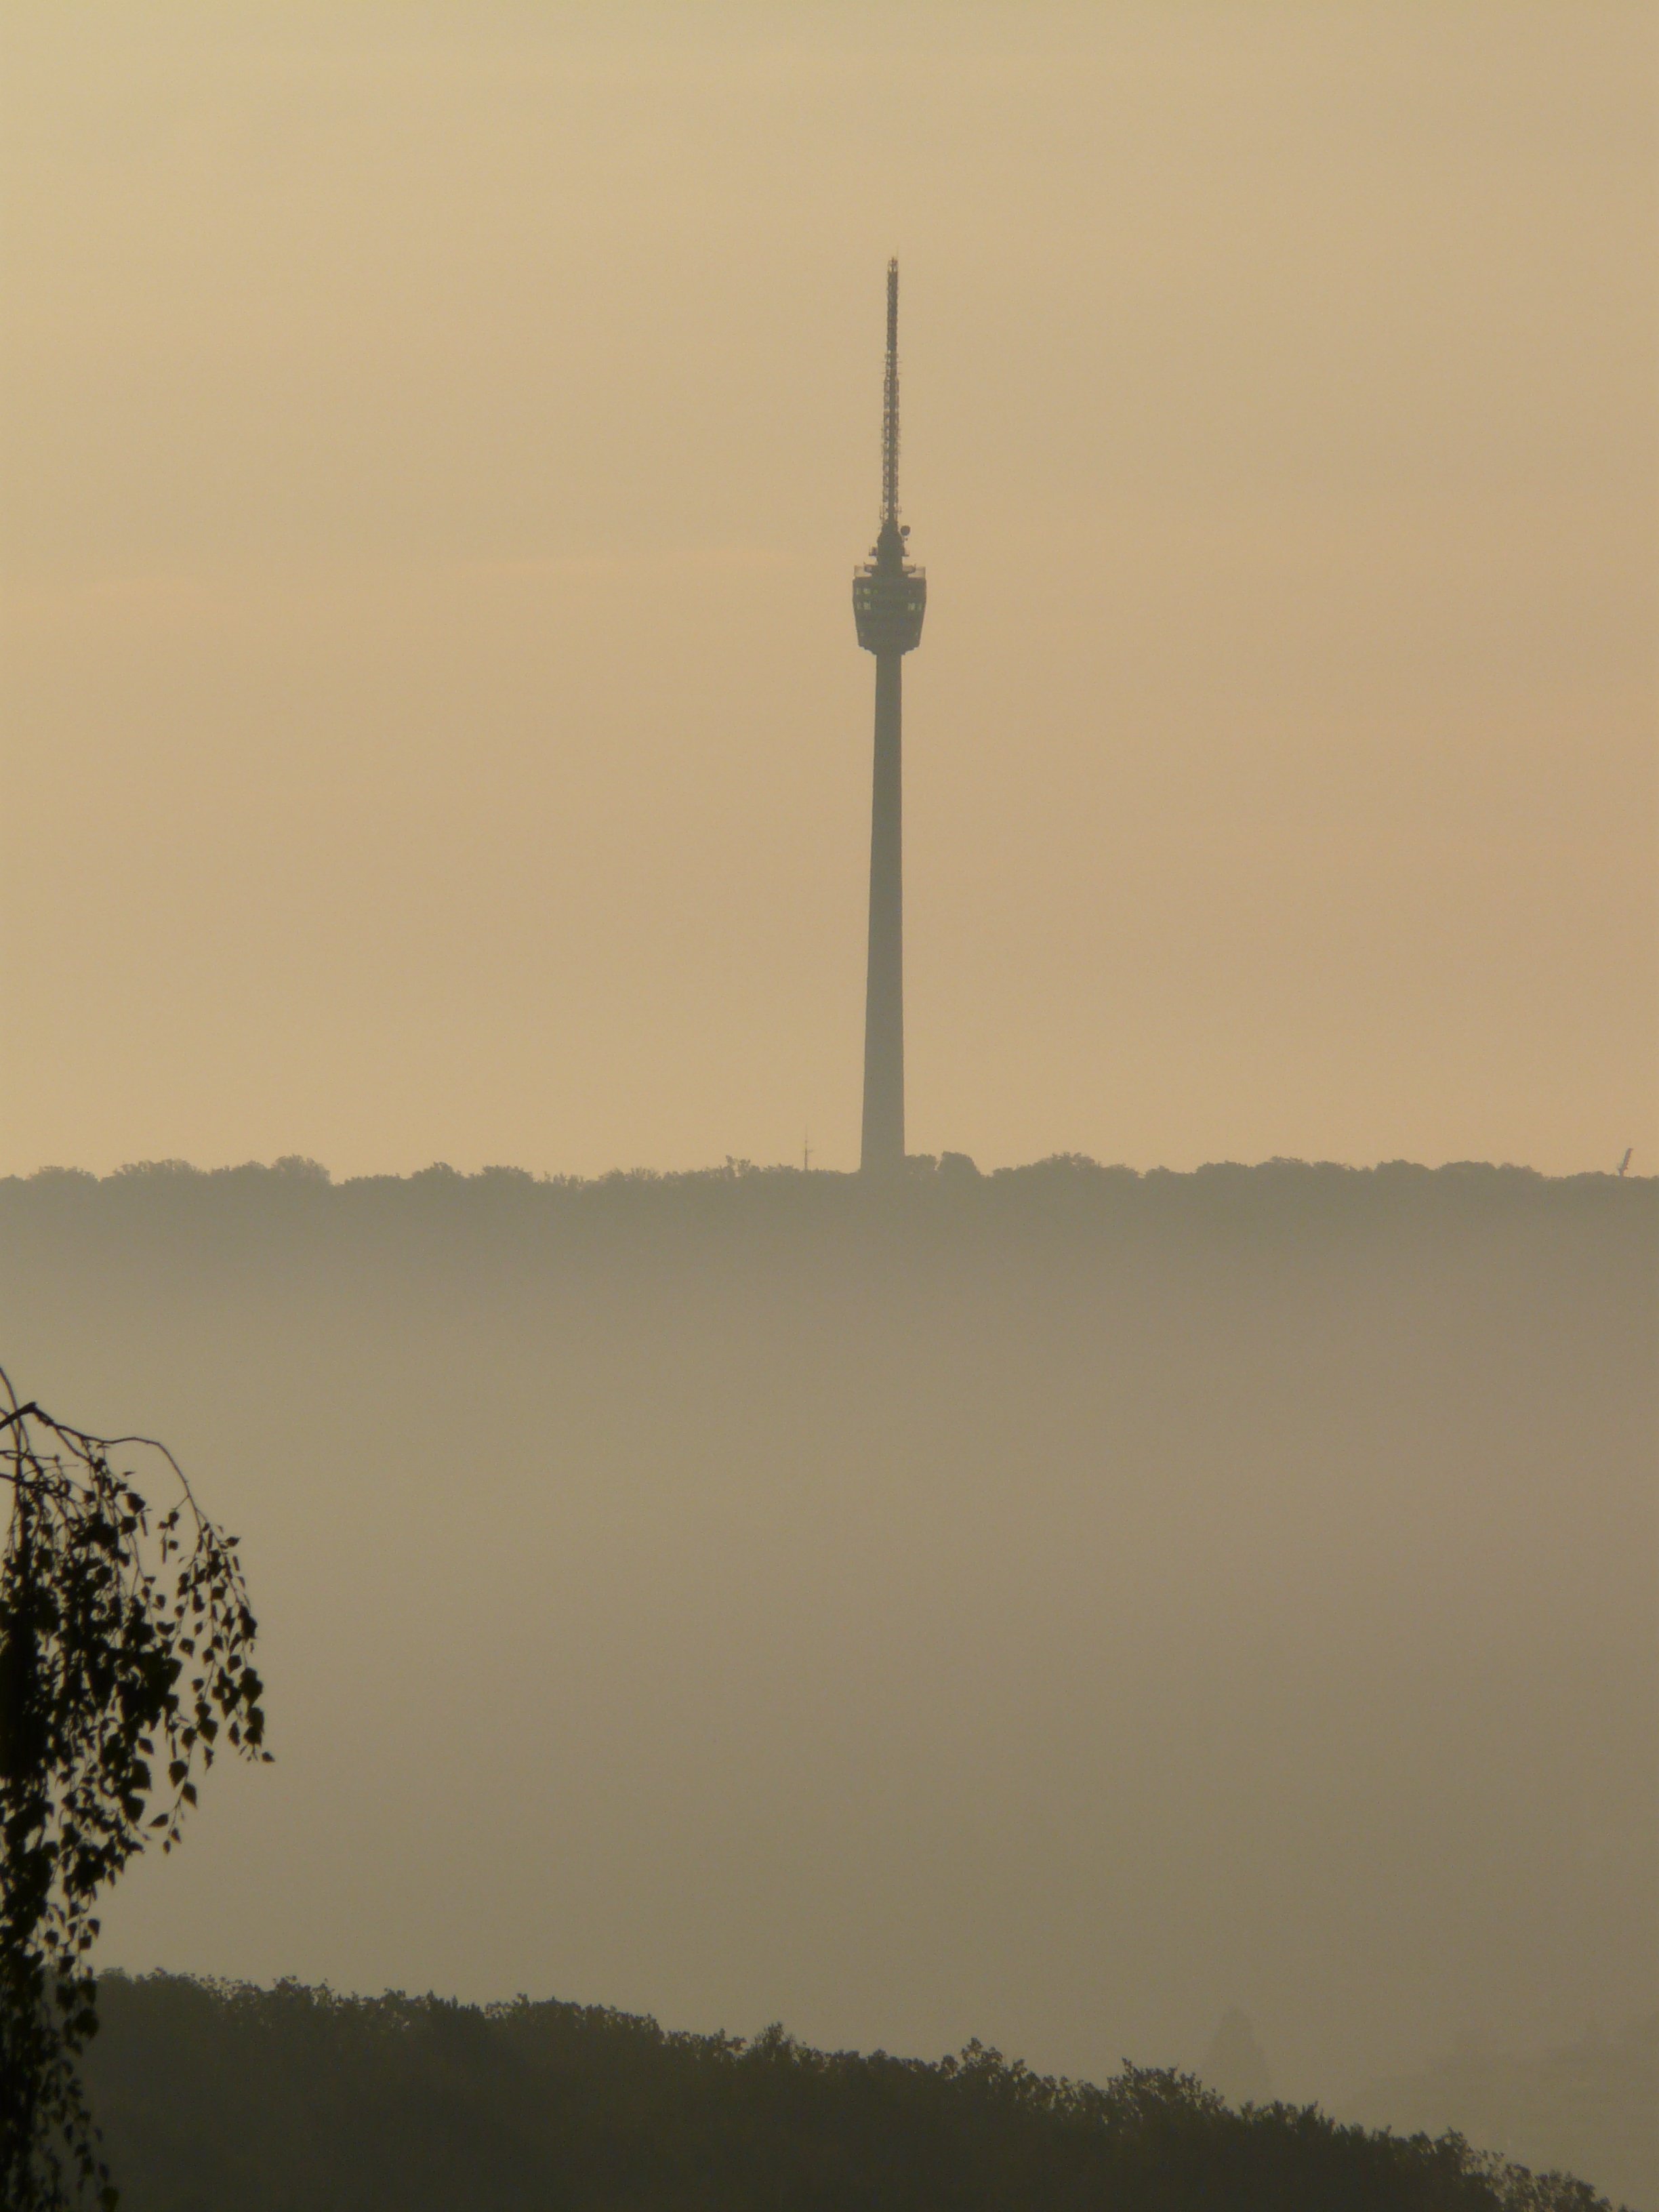
landscape, horizon, cloud, fog, mist, morning, hill, wind, dawn, panorama, dusk, tower, weather, haze, stuttgart, tv tower, atmospheric phenomenon